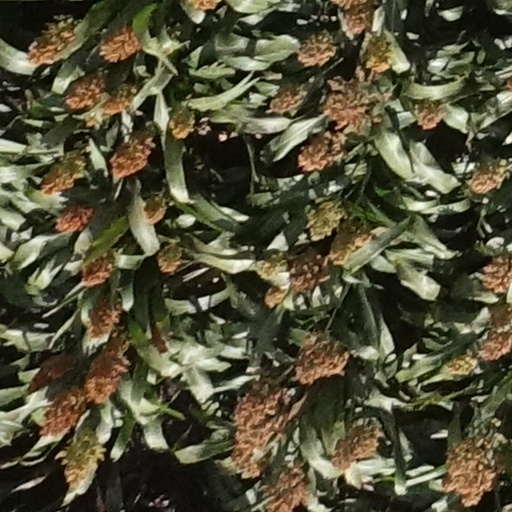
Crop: sorghum